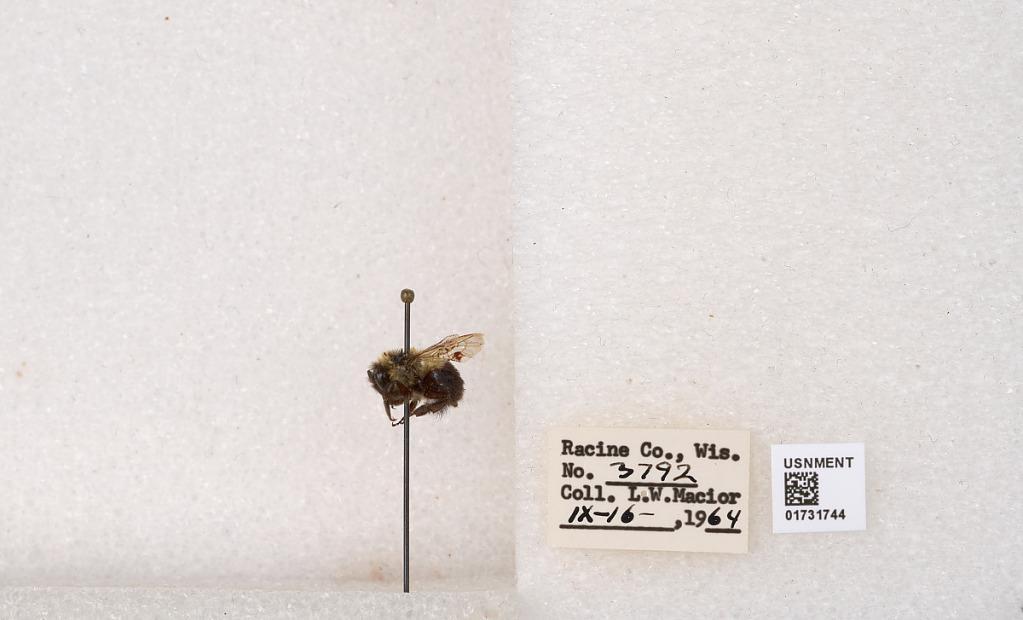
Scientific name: Bombus impatiens Cresson
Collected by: L. Macior
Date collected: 1964-9-16
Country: United States
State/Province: Wisconsin
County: Racine
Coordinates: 42.7299, -87.8123